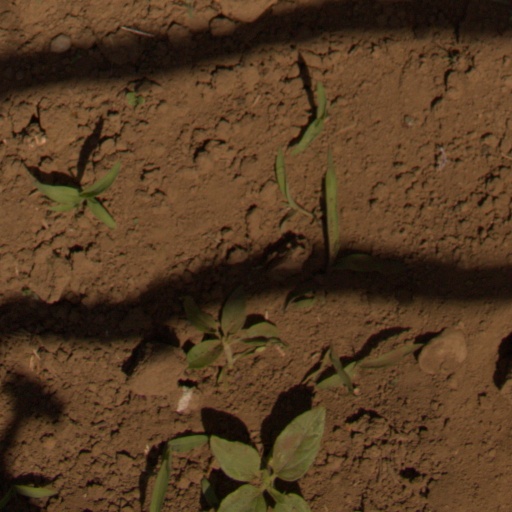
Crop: Jerusalem artichoke